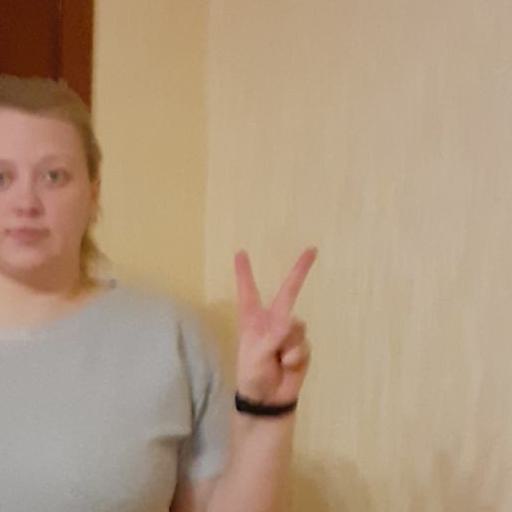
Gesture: peace